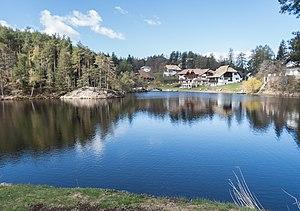
Lac de barrage
Le lac de Costalovara est un petit lac alpin situé sur le plateau de Renon à 1 176 m dans la municipalité de Renon, à environ 12 km de Bolzano.